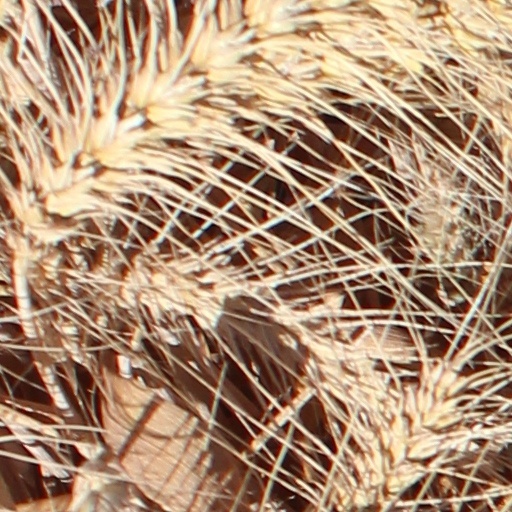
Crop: wheat